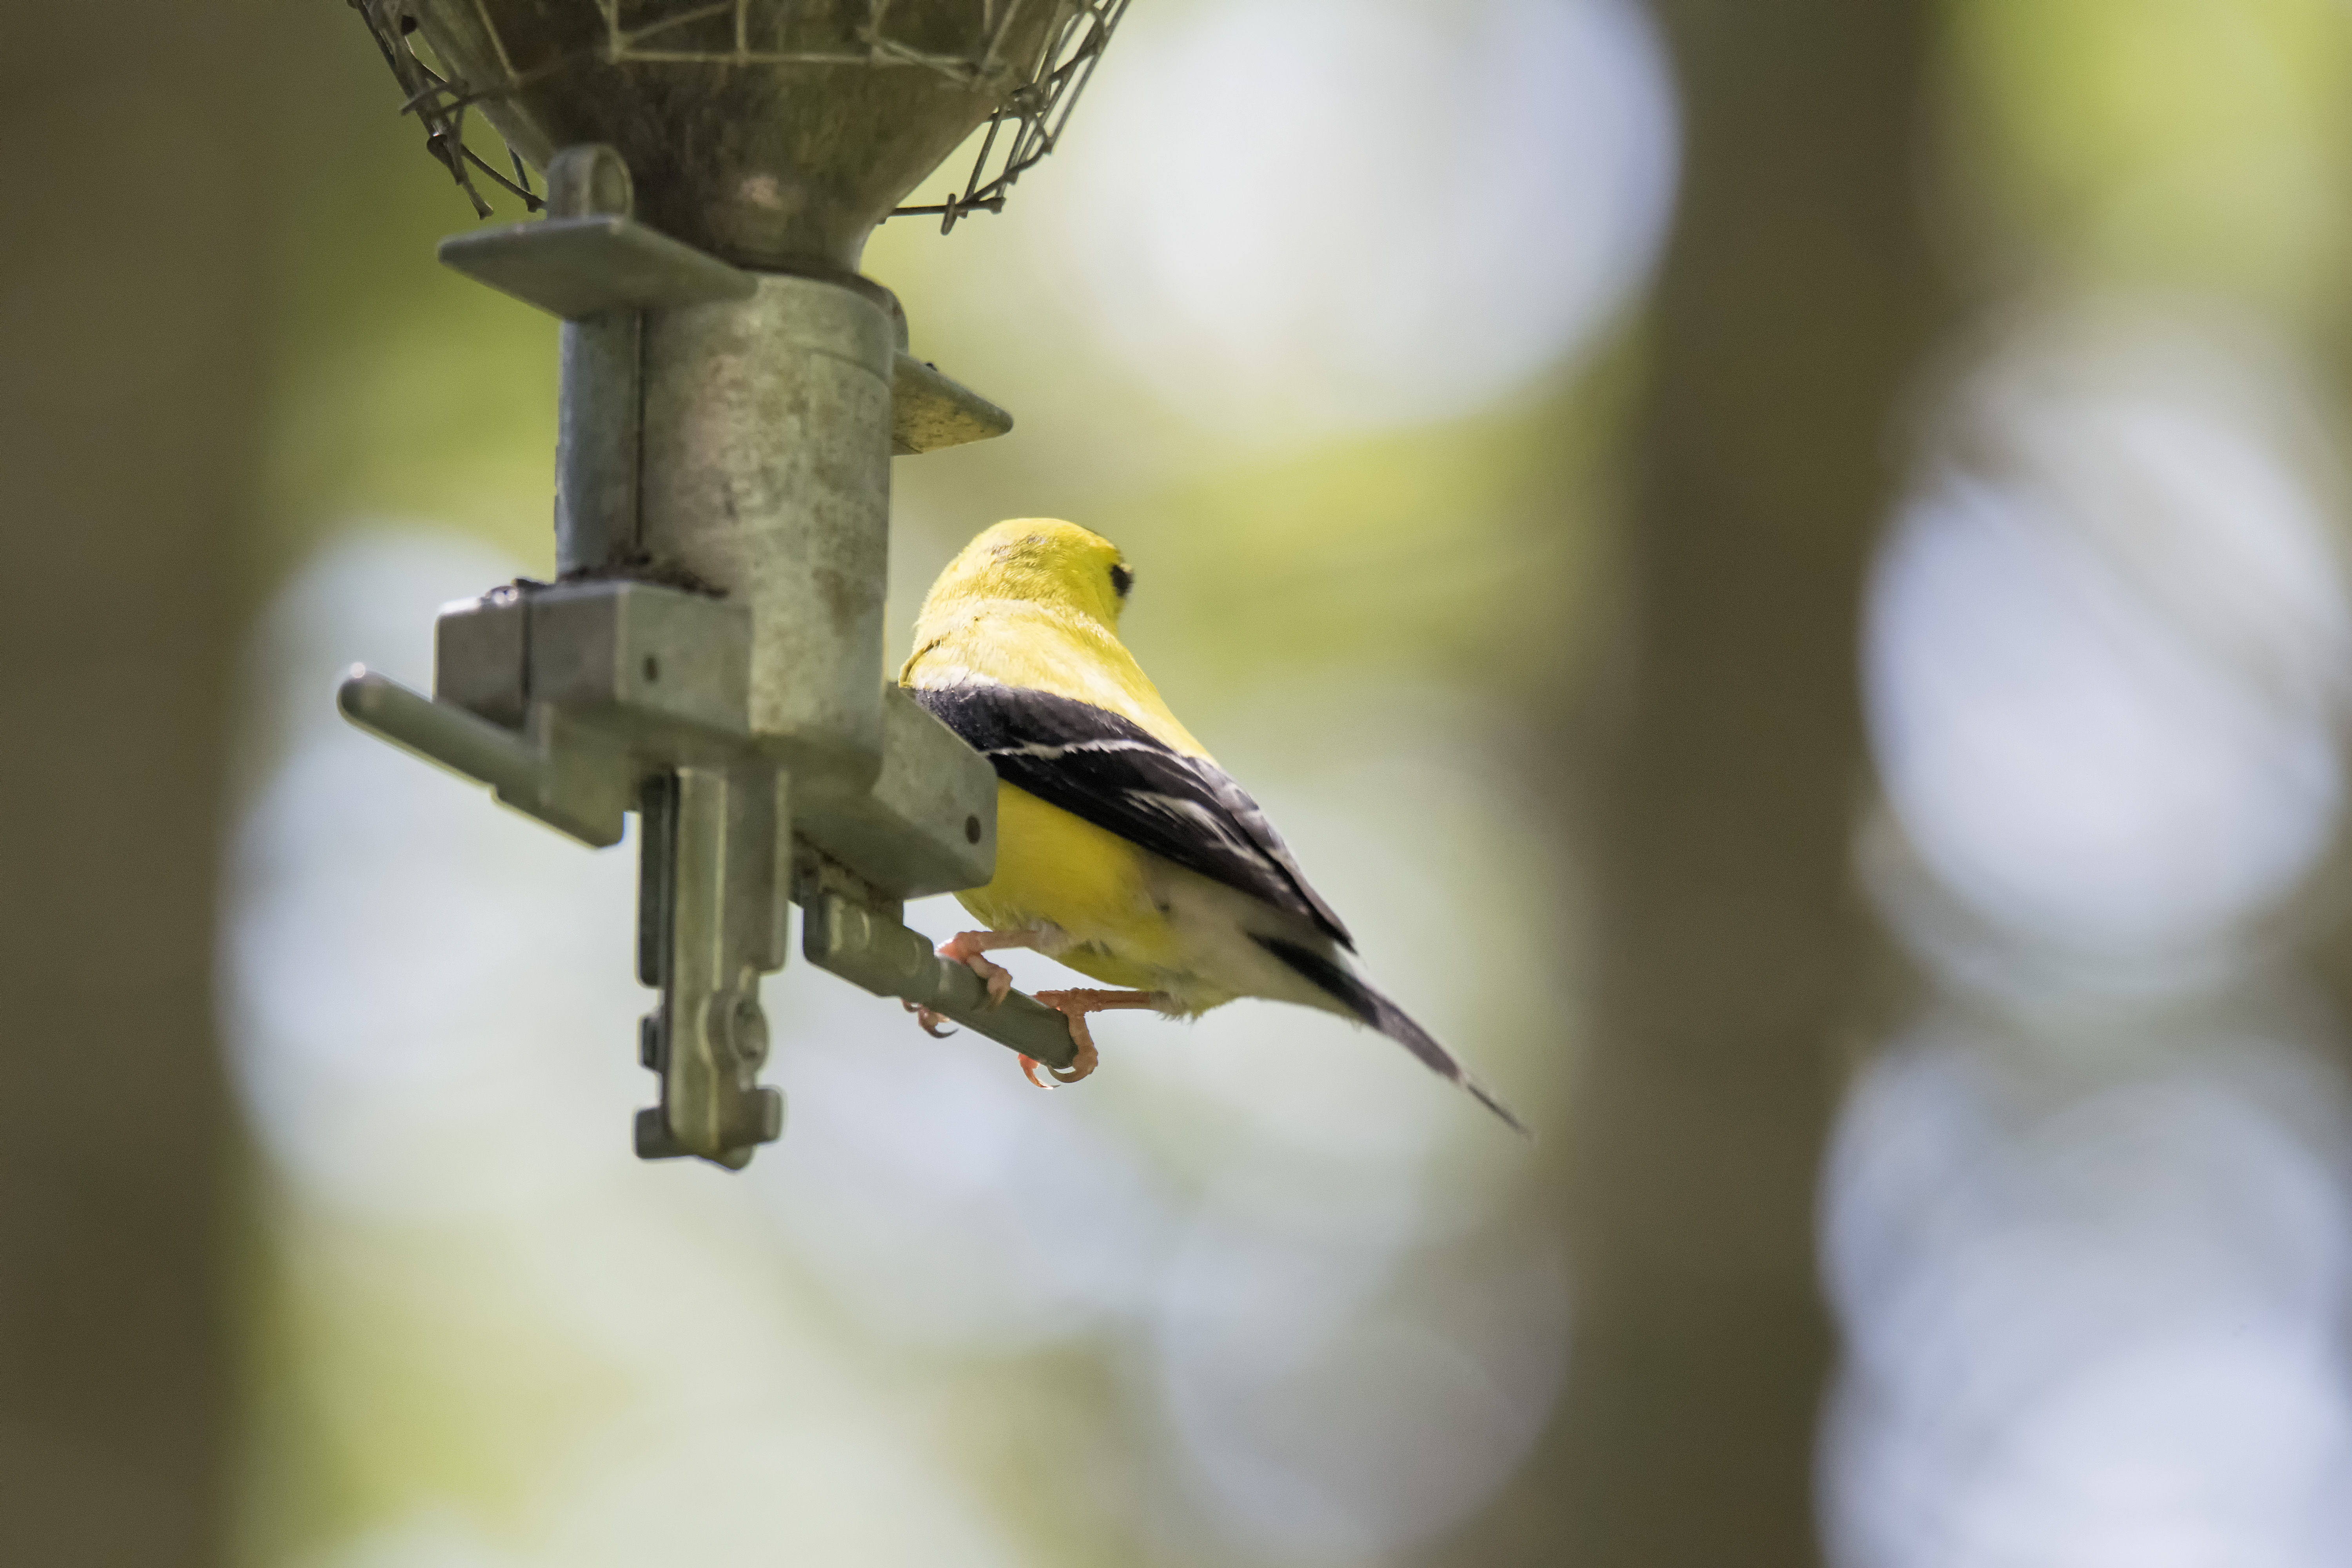
nature, branch, bird, wing, wildlife, beak, yellow, fauna, close up, american, canada, vertebrate, jaune, quebec, finch, goldfinch, sherbrooke, oiseau, chardonneret, macro photography, old world flycatcher, perching bird